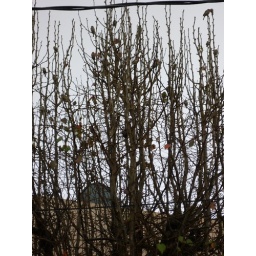
There were several birds in this tree all singing as we walked by in the rain.